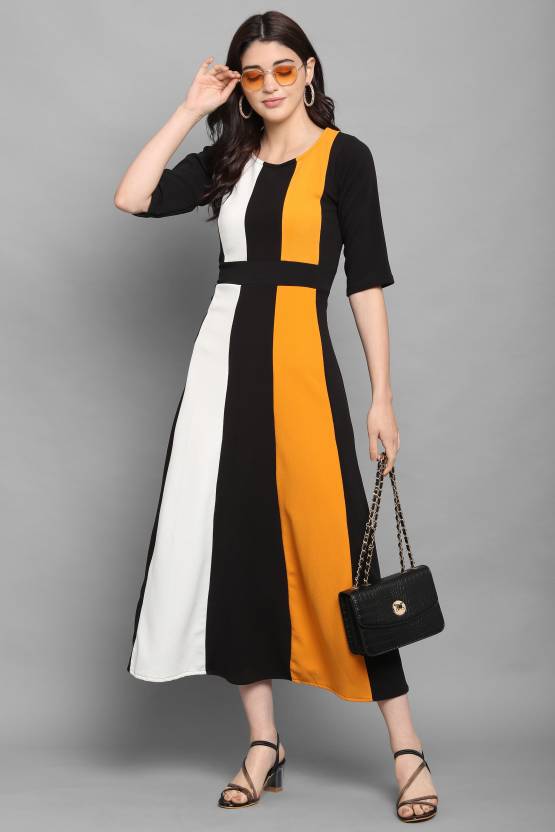
Product: Women Fit and Flare Multicolor Dress
Price: ₹370
Colors: Multicolor
Pattern: Self Design
Other details: 1 Dress